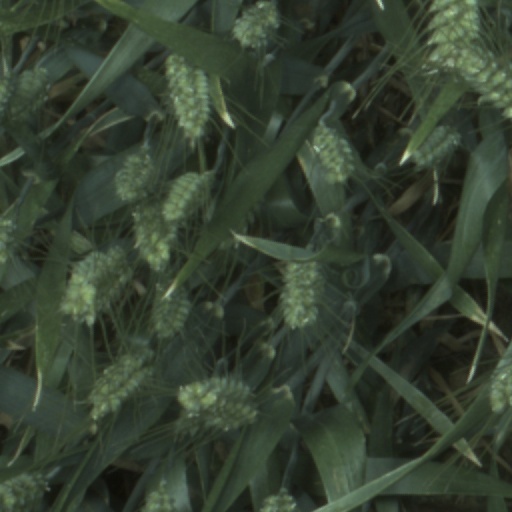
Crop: wheat